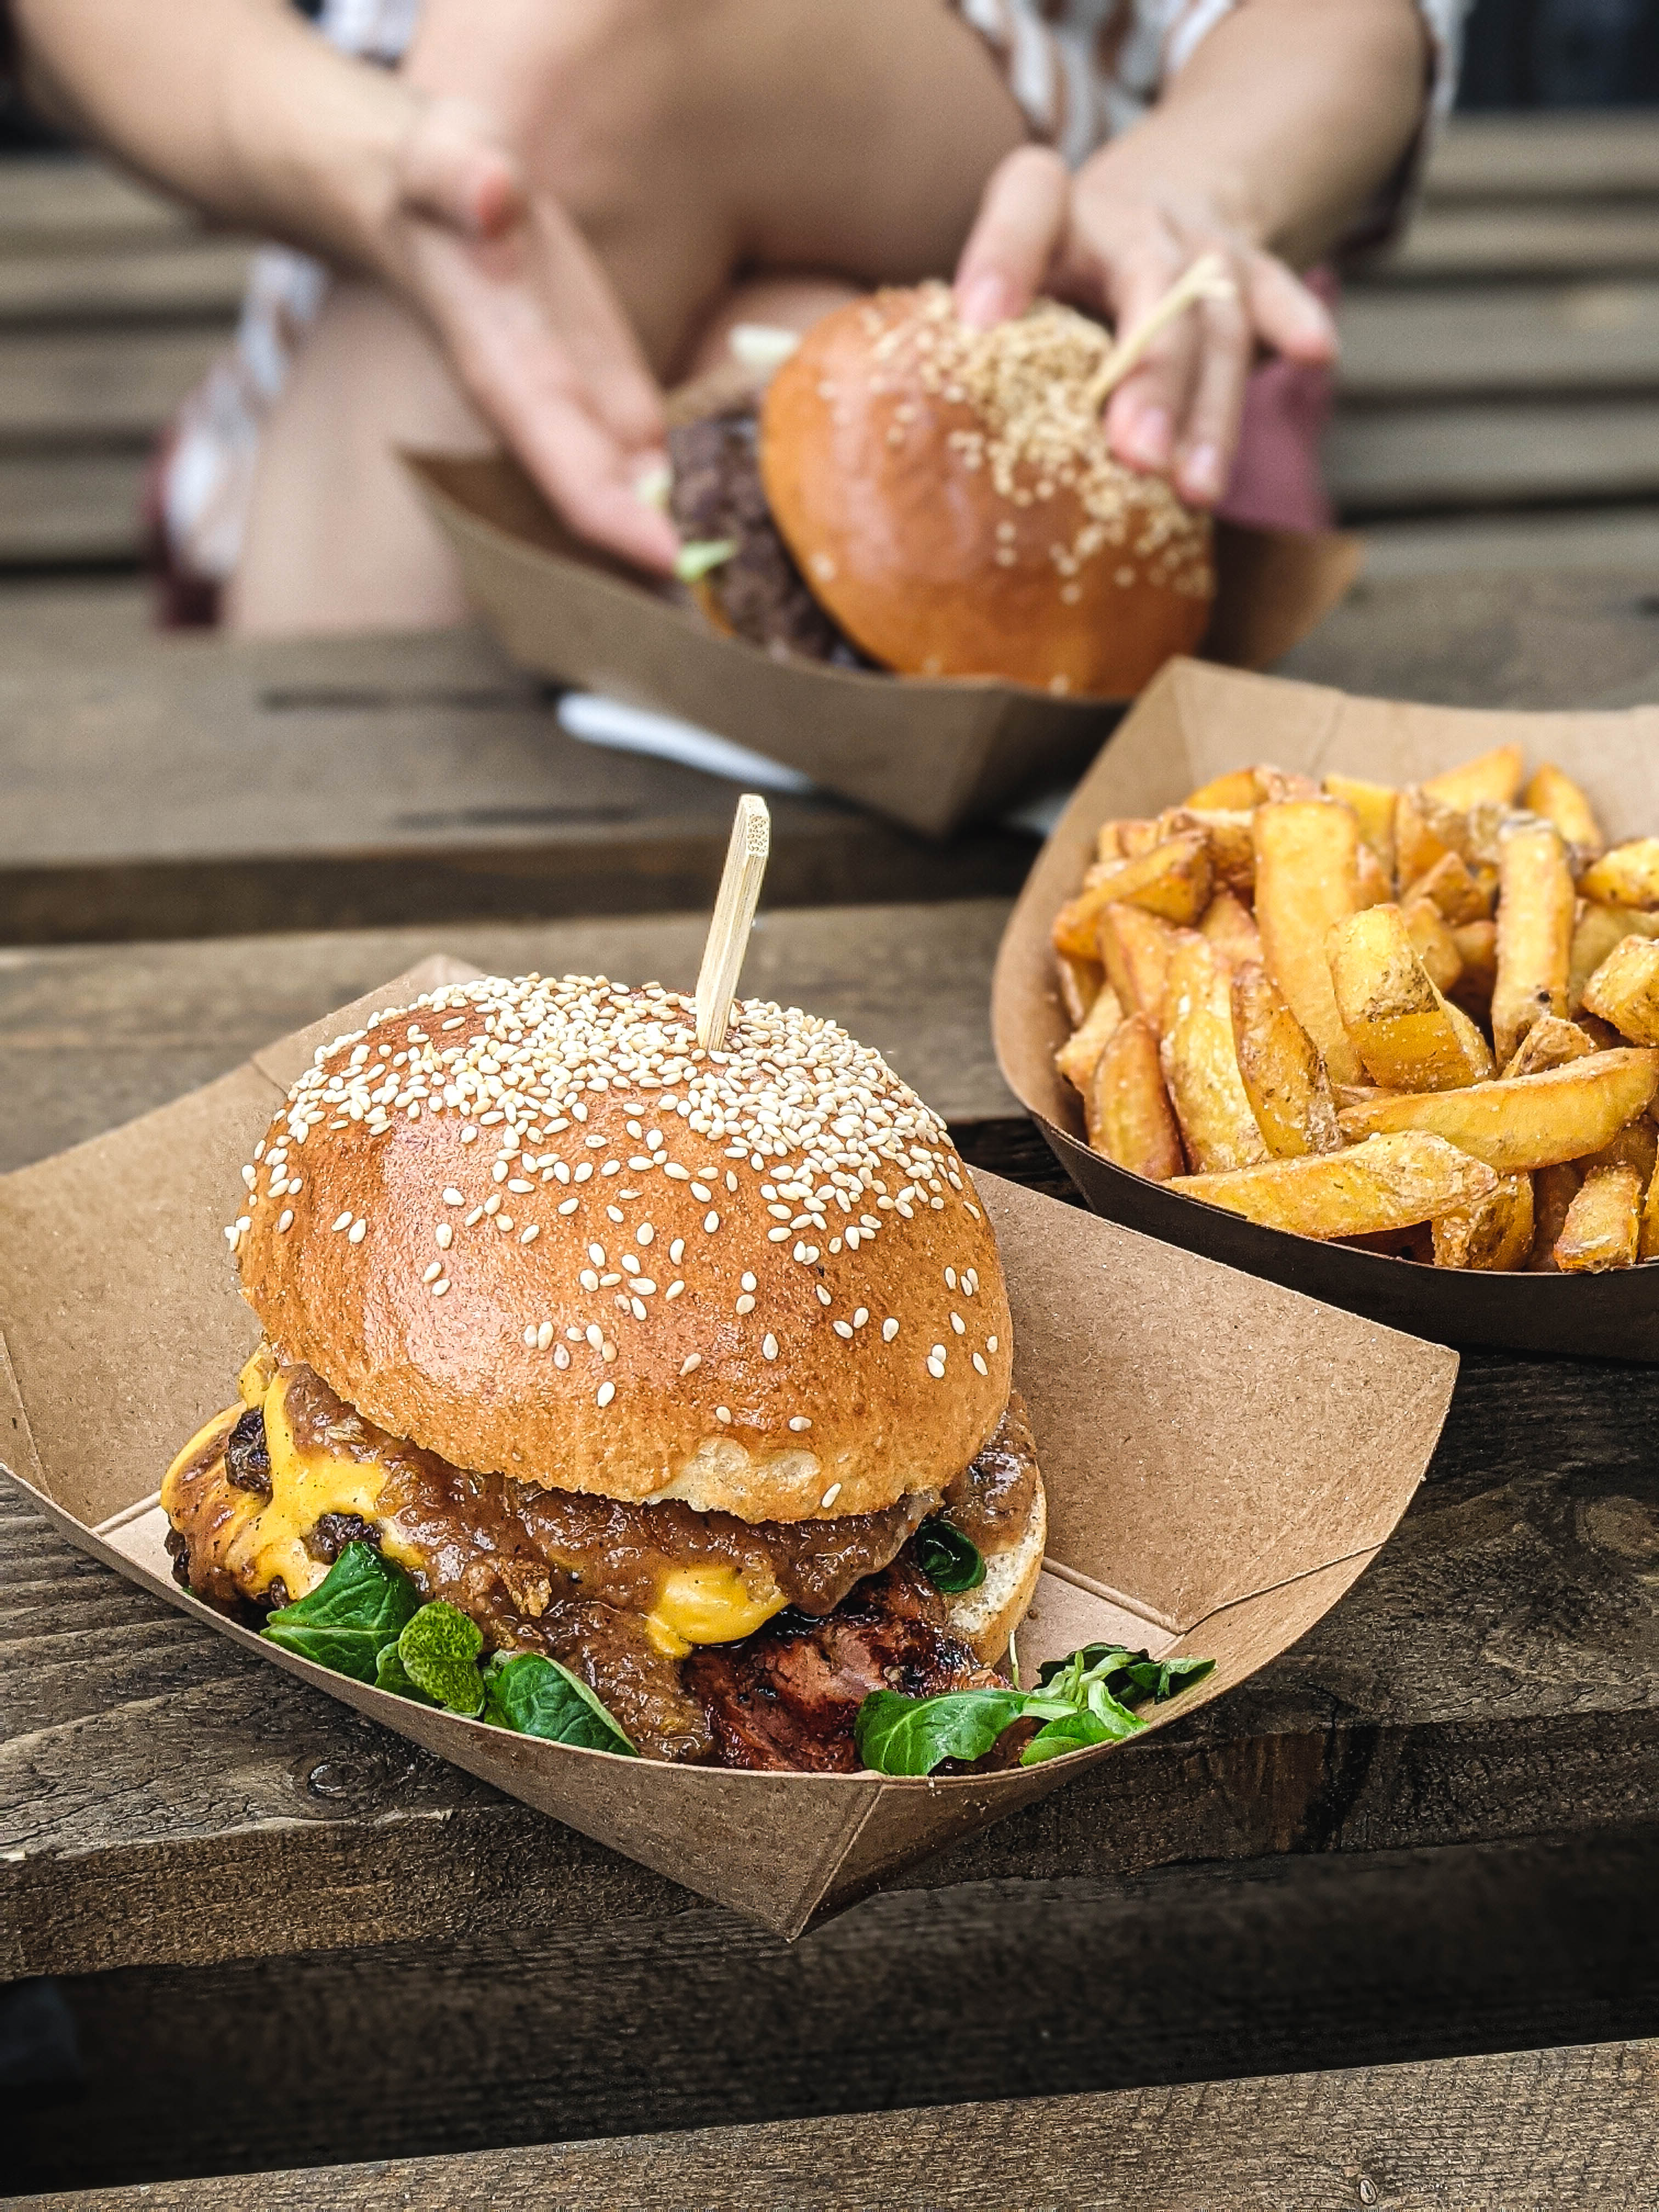
food, tableware, ingredient, bun, fast food, recipe, sandwich, staple food, baked goods, dish, cuisine, deep frying, hamburger, fried food, produce, buffalo burger, veggie burger, finger food, cooking, bread, meat, french fries, comfort food, junk food, sesame, leaf vegetable, Cicchetti, delicacy, side dish, Burger king grilled chicken sandwiches, american food, breakfast, bread roll, garnish, vegetable, appetizer, plate, la carte food, canadian cuisine, table, meal, frying, breakfast sandwich, culinary art, cemita, slider, brunch, natural foods, potato